Robin Day (designer)

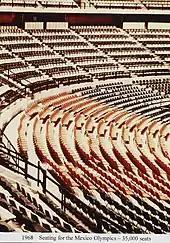
Polypropylene seating at Mexico Olympics 1968

After the Second World War, Robin Day taught interior design at the Regent Street Polytechnic (now the University of Westminster), where he met the architect Peter Moro (1911-1998). The two men formed a partnership in 1946 designing public information exhibitions, mainly for the Central Office of Information and other government organisations, on subjects such as jet engines and scientific instruments. Day continued designing exhibitions and trade stands until the early 1960s for clients such as the radio manufacturer EKCO and the industrial giant ICI. A talented graphic designer, he also designed an eye-catching series of recruitment posters for the RAF during 1948–9.